Sky position (RA, Dec in degrees): 201.395, 3.191
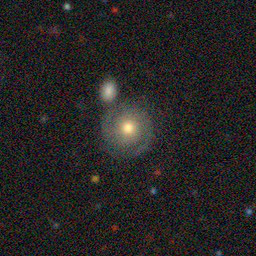
Galaxy morphology: Unbarred Tight Spiral Galaxies